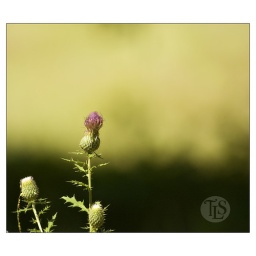
A flower in our field last summer.